Jacquie Sturm

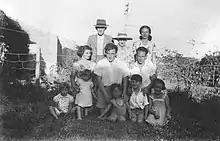
Jacquie Baxter (back right) with her husband (centre), their children (son kneeling in front of him and daughter front right), his brother's family and his parents in circa 1955

In 1946, Sturm began studying at the University of Otago; she was the only Māori woman on campus. Her initial plan had been to study medicine, but despite earning strong grades, she narrowly missed out on entrance to the medical school due to admissions criteria favouring soldiers returned from the Second World War. She therefore started studying towards a Bachelor of Arts, initially with a view to re-trying for admission to the medical school, but decided instead to pursue graduate study in anthropology. Sturm had her first poem published in the student magazine "Critic", and was a runner-up in an annual poetry competition to another young New Zealand poet, James K. Baxter. Her first impression of Baxter was that he was "a somewhat dopey-looking individual, not my idea of a poet, but he had a marvellous voice and he knew how to use it".